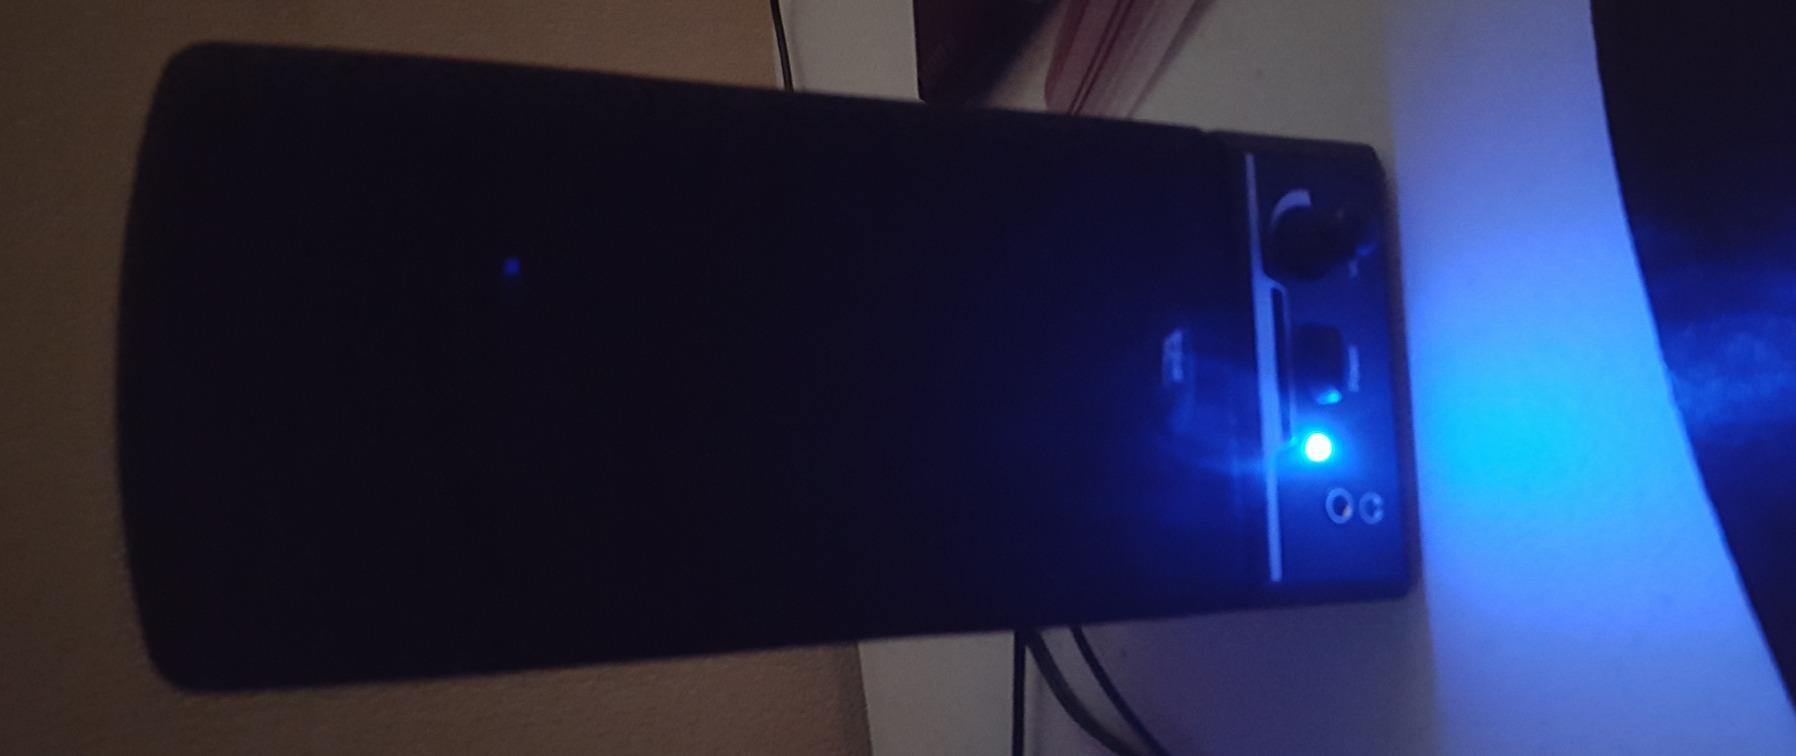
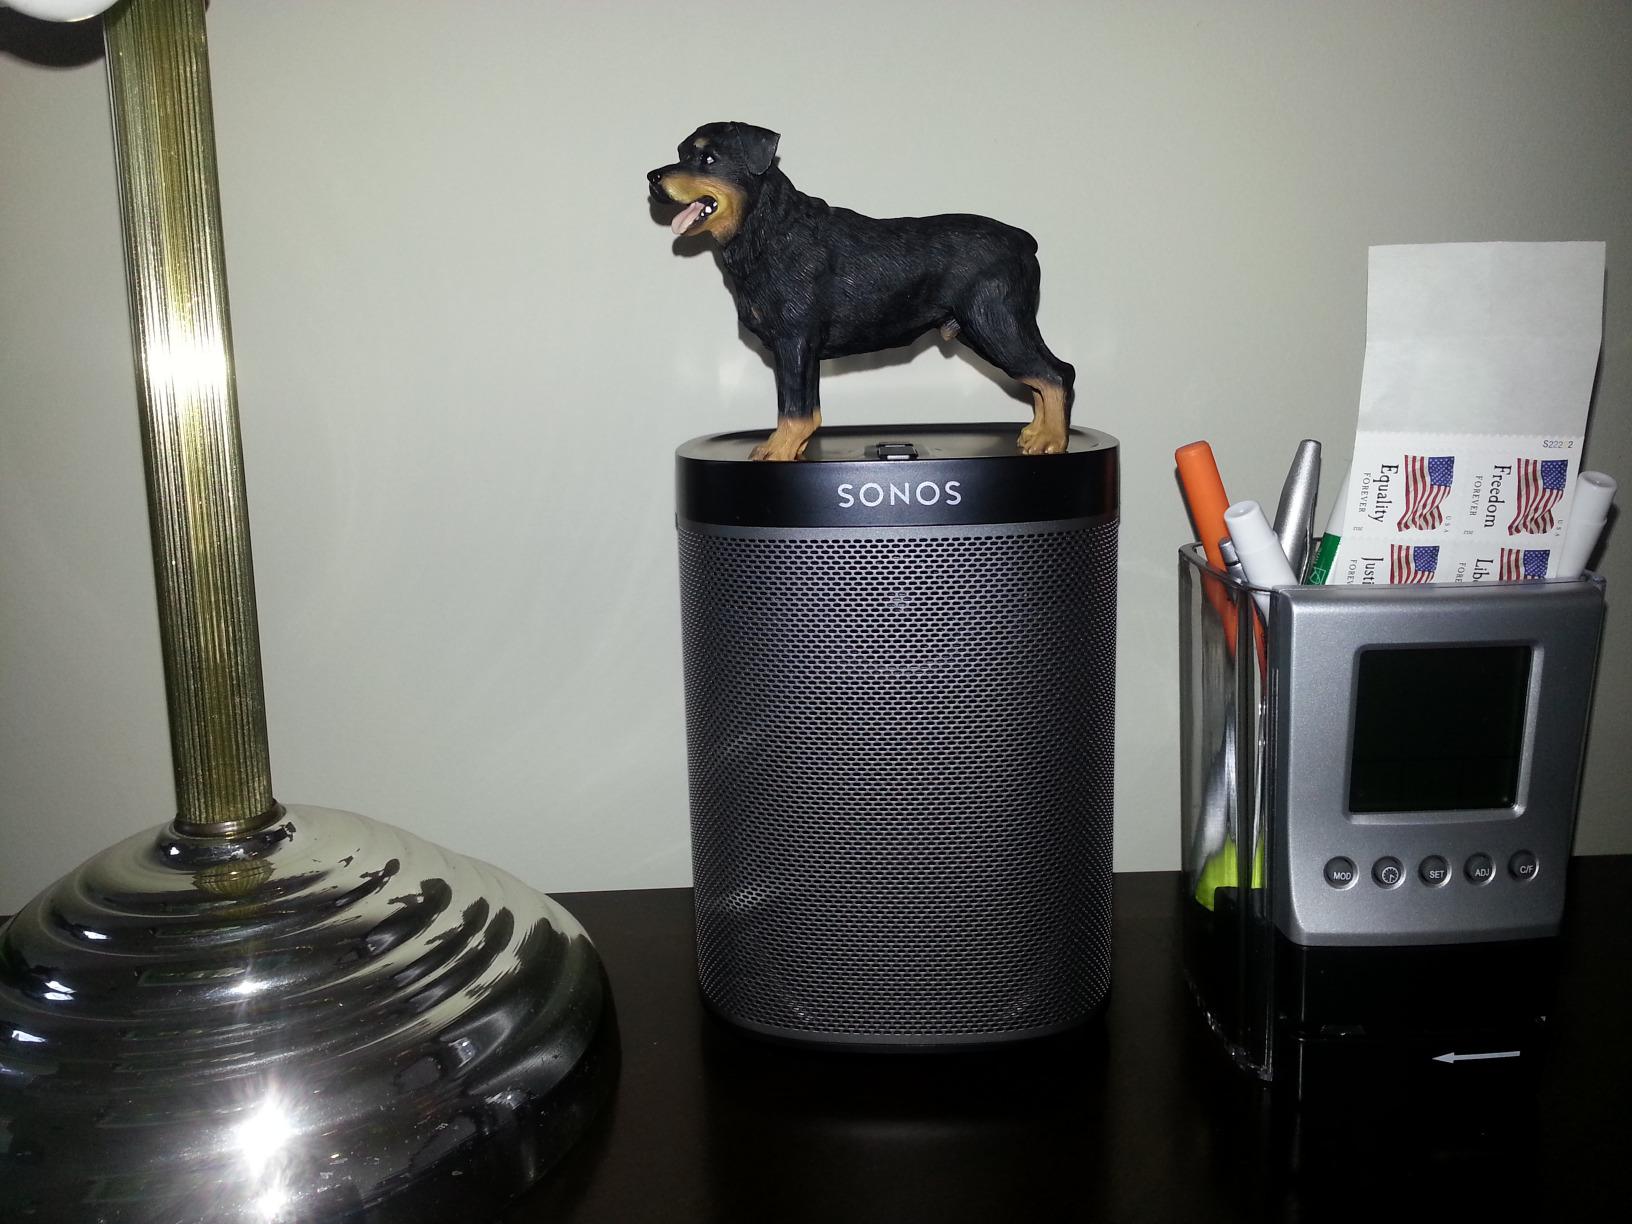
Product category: speaker
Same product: no